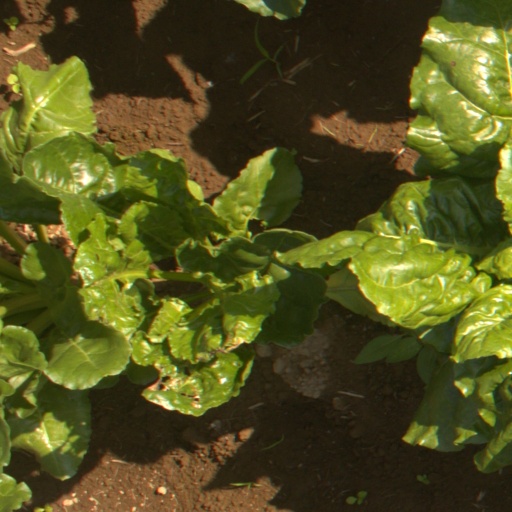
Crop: sugar beet